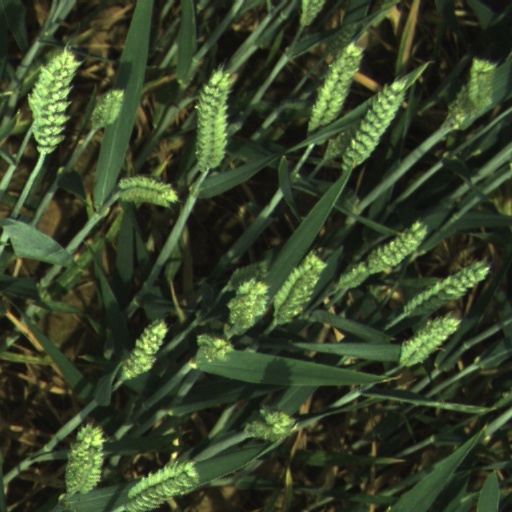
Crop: wheat